Lucas Patrick

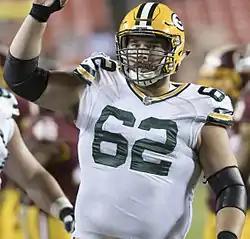
Patrick with the Green Bay Packers in 2017

Lucas Carter Patrick (born July 30, 1993) is an American professional football center for the Cincinnati Bengals of the National Football League (NFL). He played college football for the Duke Blue Devils. He has previously played in the NFL for the Green Bay Packers, Chicago Bears, and New Orleans Saints.